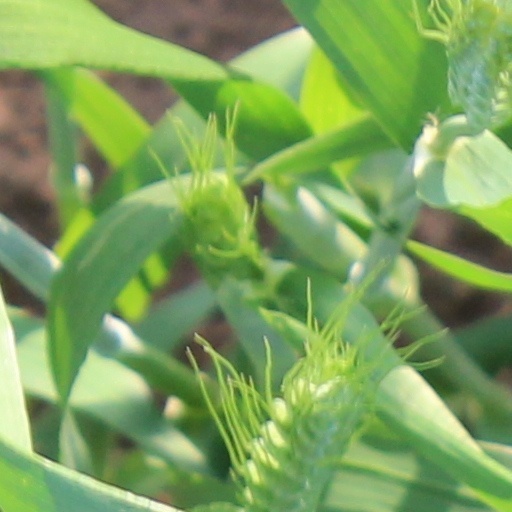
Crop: wheat